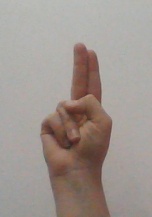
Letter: taa